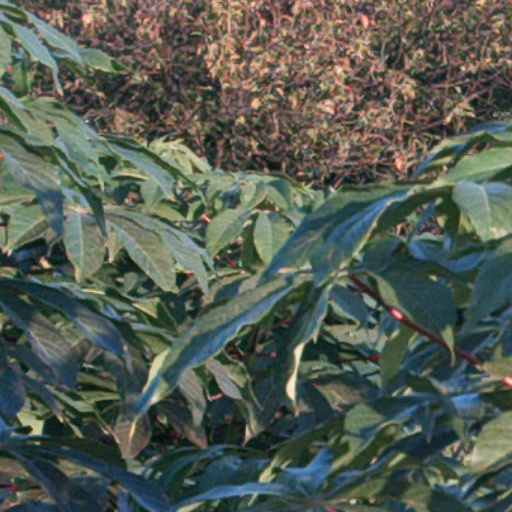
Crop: cassava